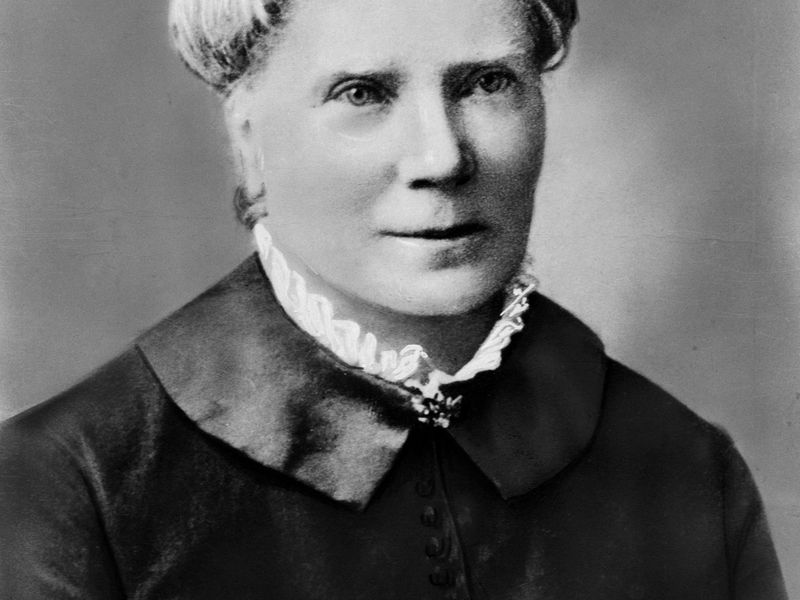
Gender: women